Sachs' Disease

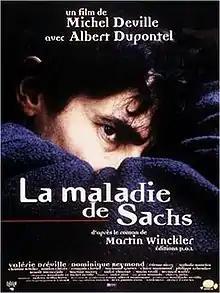
Film poster

Sachs' Disease (original title: La Maladie de Sachs) is a 1999 French drama film directed by Michel Deville from a novel by Martin Winckler. It won the French Syndicate of Cinema Critics Prix Méliès, and received César nominations for Best Actor, Best Director and Best Original Screenplay or Adaptation.